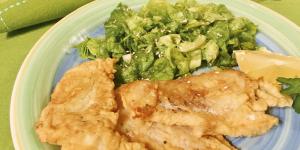
merluza a la romana